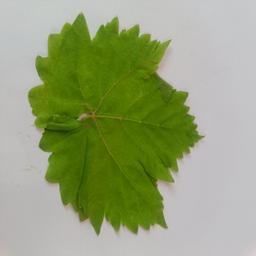
Label: Healthy Leaves